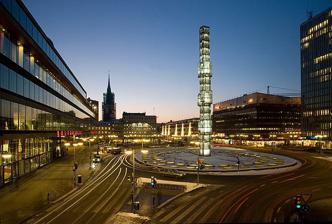
Building: Sergels torg
Country: Sweden
Year built: 1967
Public square in central Stockholm Sergels torg viewed from Malmskillnadsgatan with Kulturhuset and Stockholm City Theatre (to the left) at night For the song, see Sergels torg (song) . Sergels torg ("Sergel's Square") is a major public square in Stockholm , Sweden , constructed in the 1960s and named after 18th-century sculptor Johan Tobias Sergel , whose workshop was once located north of the square. Overview Sergels torg has a dominant west-to-east axis and is divided into three distinct parts: A sunken pedestrian plaza furnished with a triangular-colored floor pattern (colloquially referred to as Plattan , "The Slab") and a wide flight of stairs leading up to the pedestrian street Drottninggatan , connecting south to Stockholm Old Town and north to Kungsgatan . The triangular pattern of the square is featured on the seats of C30 and refurbished C20 trains of the Stockholm metro . This plaza is partly overbuilt by a roundabout centered on a glass obelisk and by the concrete decks of three major streets. North of this traffic junction is a considerably smaller open space overlooked by the high-rise façade of the fifth Hötorget Building from where the avenue Sveavägen extends north. The site south of the square is taken up by the cultural centre Kulturhuset , which also harbours the Stockholm City Theatre and hides the Bank of Sweden headquarters facing the square Brunkebergstorg behind. The street Klarabergsgatan leads west past the department store Åhléns City and Klara Church to the Klaraberg Viaduct and Kungsholmen . Hamngatan leads east under Malmskillnadsgatan to Kungsträdgården , Norrmalmstorg , and Strandvägen . Together with the underground mall east of the pedestrian plaza and the T-Centralen metro station and other continuous underpasses west thereof, Sergels torg forms part of a continuous underground structure almost a kilometre in length. A May Day demonstration The Stockholm Kulturfestival (2011) Since its creation, Sergels torg has been much criticized [ by whom? ] for giving priority to cars at the cost of pedestrians. It has, among some quarters, become the main target for criticism of the much debated demolition of the central city district of Klara during the 1950s and 1960s. Nevertheless, it is not dissimilar to but larger than the public space in front of Centre Georges Pompidou in Paris and much like its French counterpart remains the most popular space in Stockholm for meeting friends, for political demonstrations, for a wide range of events, and for drug-dealers. This includes the fountain, in which people celebrate major victories by Swedish sports teams. History Crystal - vertical accent in glass and steel , by Edvin Öhrström The construction of the square was completed in 1967. Before the creation of Sergels torg, Brunkebergstorg was the most important public space in the area, the hub about which traffic revolved, the place where people would go to work and to find entertainment. Early proposals Albert Lilienberg was appointed city-planning superintendent in 1927, and a year later he produced the first proposal for a public square on the location in his general plan of 1928.  In his proposal he envisioned a square whose north-south oriented axis would line-up with Sveavägen intended to be extended south across the square down to the waterfront with widened Hamngatan and Klarabergsgatan joining in from west and east.  After this first proposal, the square is featured on every subsequent city plan produced for the area, with alternations in width and length.  Notwithstanding the considerable number of revised proposals produced, surprisingly few were preoccupied by architectonic considerations, instead focusing on optimization of traffic flow. In the city plan Helldén produced in 1946, the square, still named Sveaplatsen ("Swede Plaza"), was conceived as similar to the present square, but still remained an unarticulated modernistic concept. In this proposal, the square was centred on a rectangular open space furnished with trees, benches, and ponds; a space reached by subways stretching under the surrounding roundabout. During the 1950s, continuously increasing traffic loads made separating pedestrians and car traffic desirable, and several studies produced around 1955 focused on a lower level for pedestrians with cars on street-level with various openings to allow light down to the pedestrians. Final proposal The iconic triangular pattern of the pedestrian plaza. The hexagonal building, a 1990 coffeehouse ( sv ), was removed in 2004 in favor of a street level entrance to the metro station. The superellipse-shaped fountain In 1957, a first official proposal presented a square virtually similar to the present; except that instead of the fountain there was an opening with tall trees and on the western side, where the flight of stairs is today, was a building standing on pillars. The Chamber of Commerce was critical of the concept, concluding pedestrians on a lower level would produce poor business sites, an analysis which would eventually prove correct. Their own proposal the following year, developed together with various authorities, reserved street-level to pedestrians while cars were confined below ground.  This counter-proposal was however produced in only two months, which made it easy for opponents to pin-down its weaknesses (mostly a failure to leave enough space for the metro which was being constructed at this time). Nevertheless, Helldén's proposal failed to impress the city as well, and Helldén together with other hand-picked experts was therefore sent on a tour around Europe, including Coventry and London , to find a better solution. In Stuttgart they could conclude that having pedestrians on a lower level required escalators, and in Vienna the pedestrian underpass Opernpassage gave them the inspiration to replace the central open space at Sveaplatsen with a round restaurant with glass walls, an aesthetic device intended to give the square an architectonic dignity. This newly introduced centre-piece resulted in a proposal for a fountain with a monument above it.  For the shape of this fountain, Helldén consulted his friend, the mathematician and artist Piet Hein , who in less than in minute found a curve with a "continuously varying bending" and immediately named it the superellipse . Before presenting his final proposal in 1960, Helldén added the triangular pattern to the pedestrian plaza and the wide stairs on its western side. A contest for the central monument in 1962 was won by Edvin Öhrström , with the 37 metre tall glass obelisk which was named Kristall - vertikal accent i glas och stål ("Crystal - vertical accent in glass and steel"). The sculpture, finally completed in 1974 and since haunted by technical problems, never was able to deliver the intended visual output and - quoting Hall - "thus adds itself to the many projects within the [reconstruction of central Stockholm] that didn't endure confrontation with reality."  The artist favoured by Helldén, Olle Baertling , started to work on a sculpture for the square in 1960 but never was invited to participate in the contest. Kulturhuset Night view of the obelisk and Kulturhuset South of the square, intentions were to erect two buildings separated by a street leading to Brunkebergstorg, but the old buildings south of the square turned their gables towards the modernist composition of Helldén throughout most of the 1960s. A contest in 1965 for this area included a cultural centre proposed by Pontus Hultén , the legendary founder of Moderna Museet who wished to see his museum relocated from the isolated island Skeppsholmen .  The contest was won by architect Peter Celsing and Kulturhuset was eventually inaugurated in 1974. It basically is a single huge concrete wall from which are consoling shallow stories with glassed façades, a structure Hultén lyrically described as a stage which would "exercise a strong attractive force" by exhibiting people and works of art through the glass façade. However, considering Stockholm's northern location, to give the sun full access to public spaces is top priority, and Kulturhuset has proven a problematic wall which not only shuts the sun off, but also tends to dominate the square with its large volume. Additionally, Sergels torg is dominated by its traffic roundabout and is hard to experience as a single coherent space. Together with the traffic structure at Slussen , built in the 1930s, Sergels torg is thus an attempt with few parallels in the world, to make public art of a traffic junction dominating the central district of a city. Since the mid-1990s, numerous proposals to rebuild the square have been produced, and the debate regarding the square is likely to continue. Currently (2015) large areas of the place are closed for renovation of the 50 years old structures. There is also preparation for the installation of tram tracks from Hamngatan to Klarabergsgatan. [ needs update ] See also Hötorget Norrmalm History of Stockholm Redevelopment of Norrmalm References Hall, Thomas (1999). Huvudstad i omvandling – Stockholms planering och utbyggnad under 700 år (in Swedish). Stockholm: Sveriges Radios förlag . ISBN 91-522-1810-4 . Notes